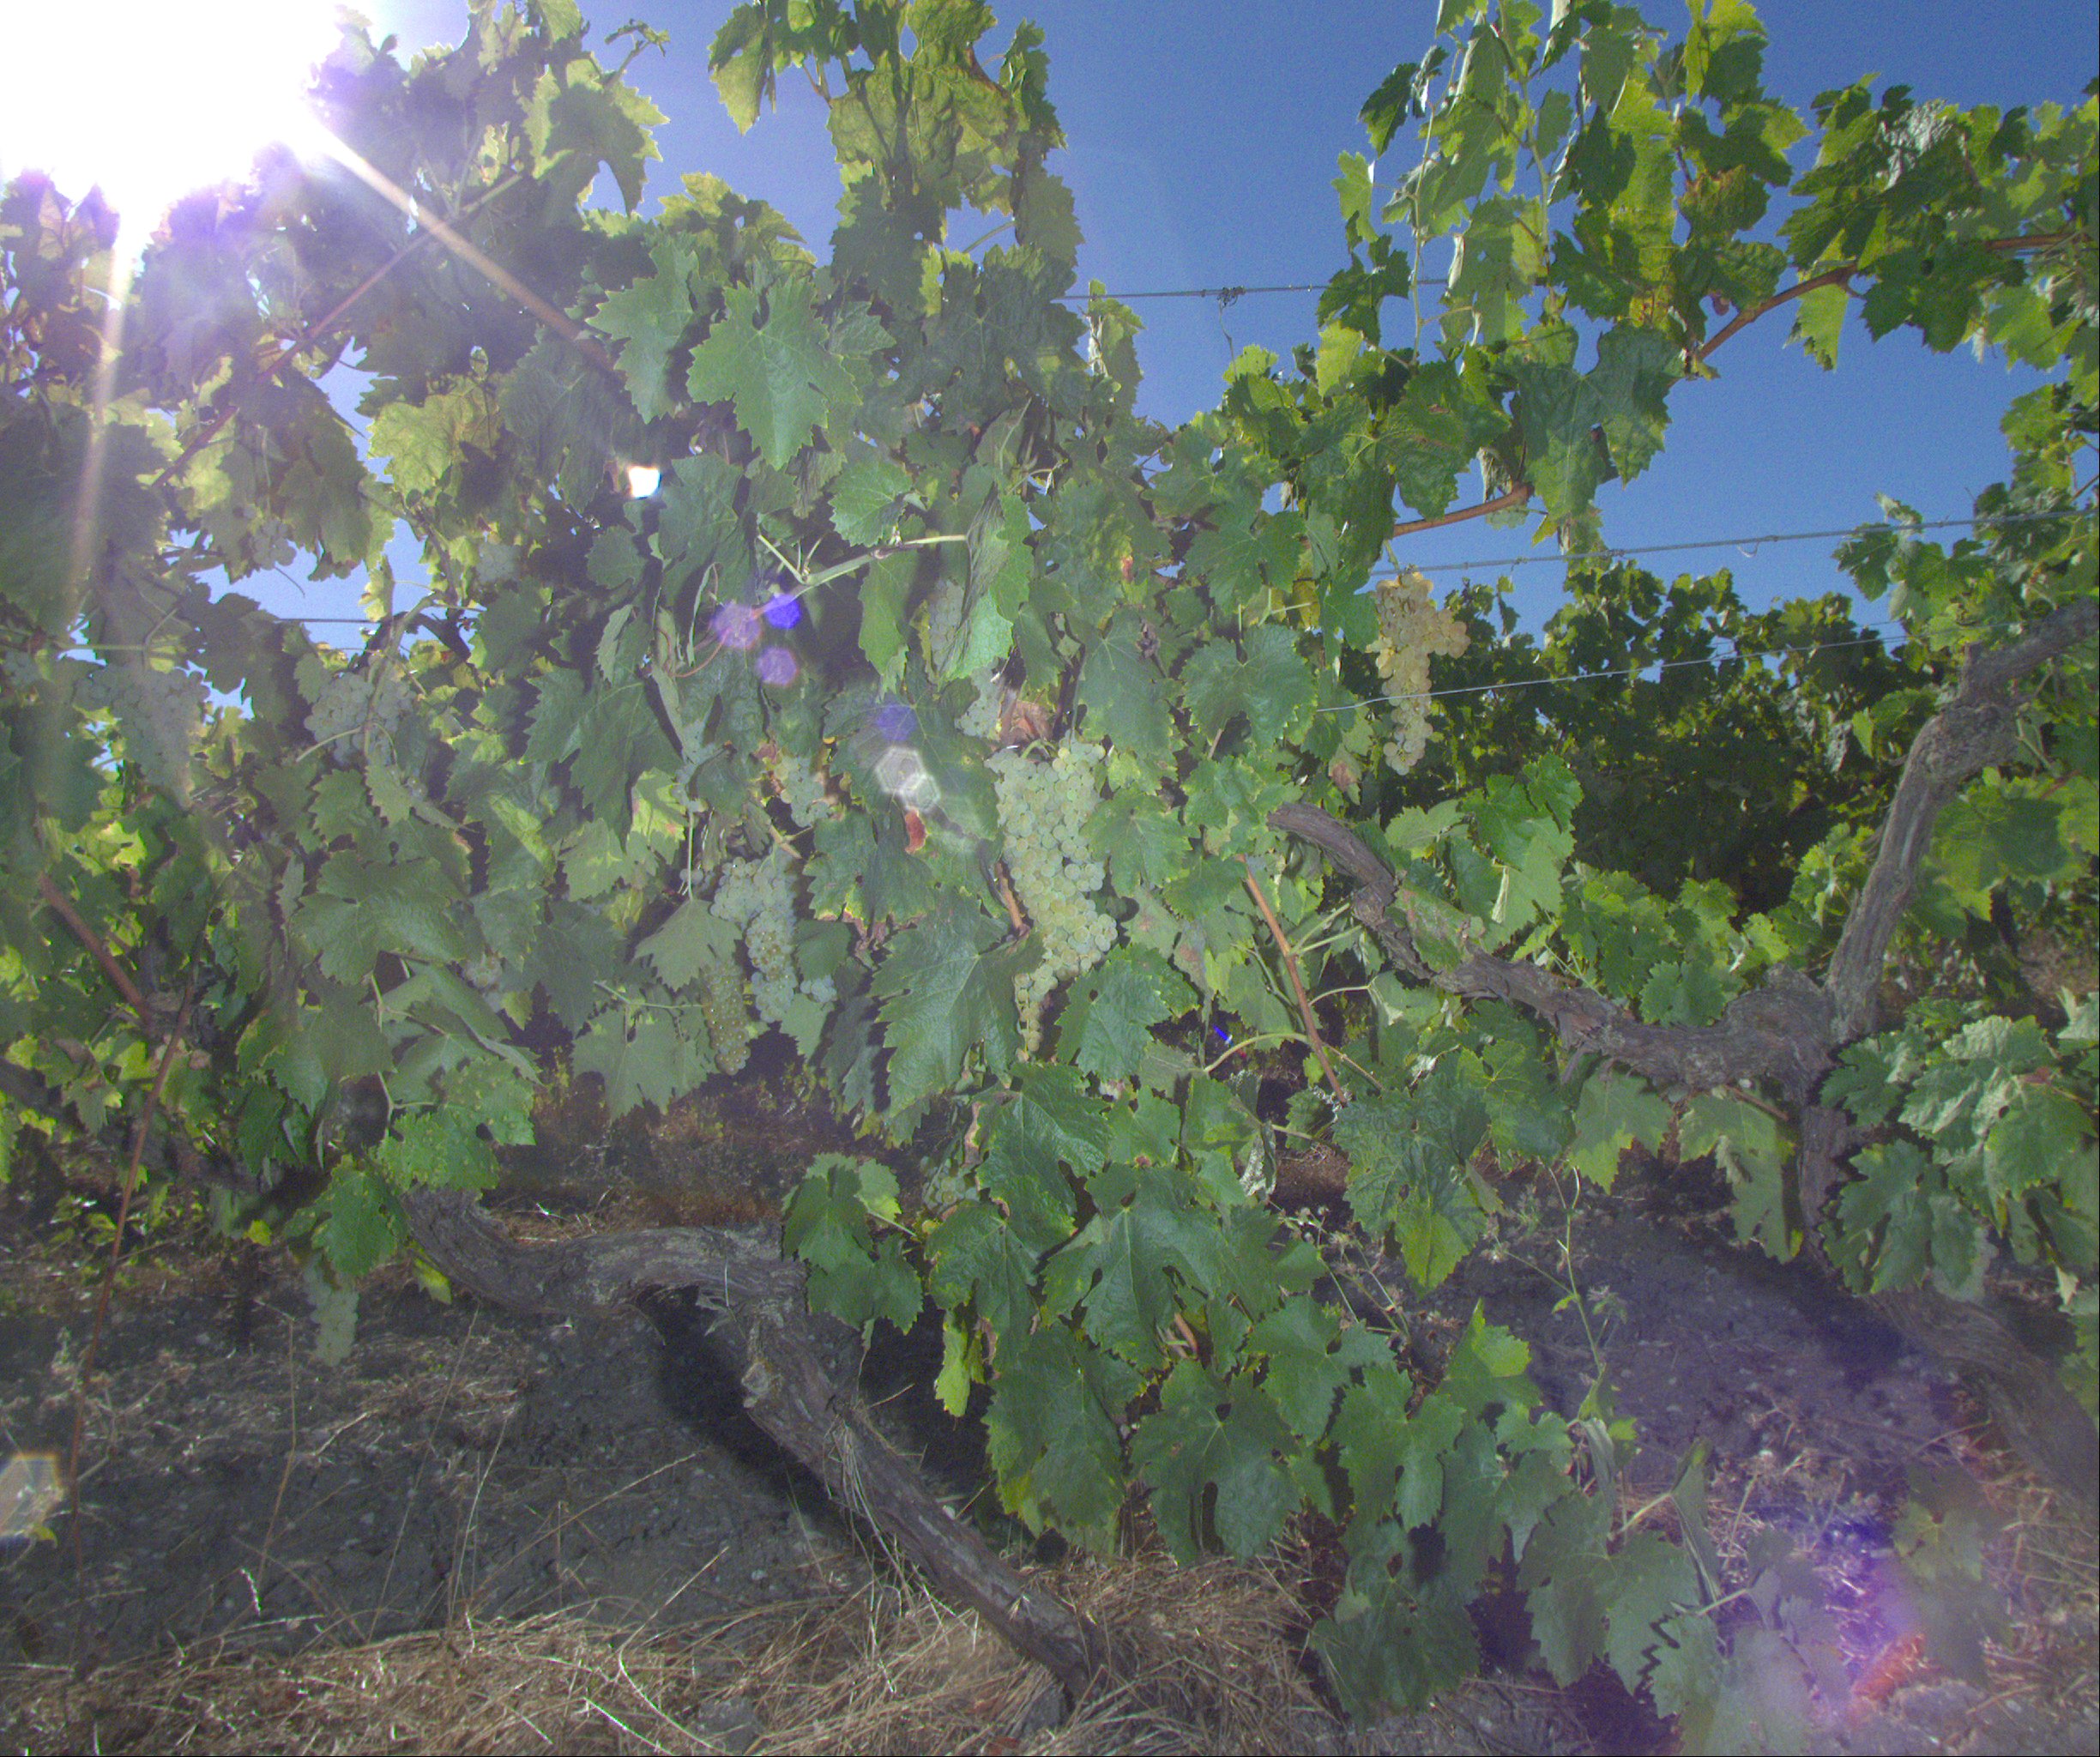
Grape variety: ugni-blanc
Disease: confounding disease (conf)